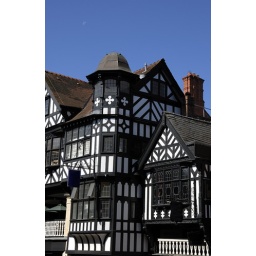
Old black and white tudor building in Chester England showing leaded windows and turret.